Eva Marie Saint

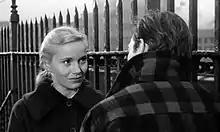
Saint and Marlon Brando in "On the Waterfront", 1954

Saint was born on July 4, 1924, in Newark, New Jersey, to Quaker parents. Her father was John Merle Saint and her mother was Eva Marie (née Rice) Saint. She attended Bethlehem Central High School in Delmar, New York, near Albany, graduating in 1942. She was inducted into the high school's hall of fame in 2006. She studied acting at Bowling Green State University and joined Delta Gamma sorority. During this time she played the lead role in a production of "Personal Appearance". A theater on Bowling Green's campus is named after her. She was an active member in the theater honorary fraternity, Theta Alpha Phi, and served as record keeper of the student council in 1944.